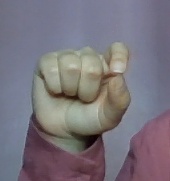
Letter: fa